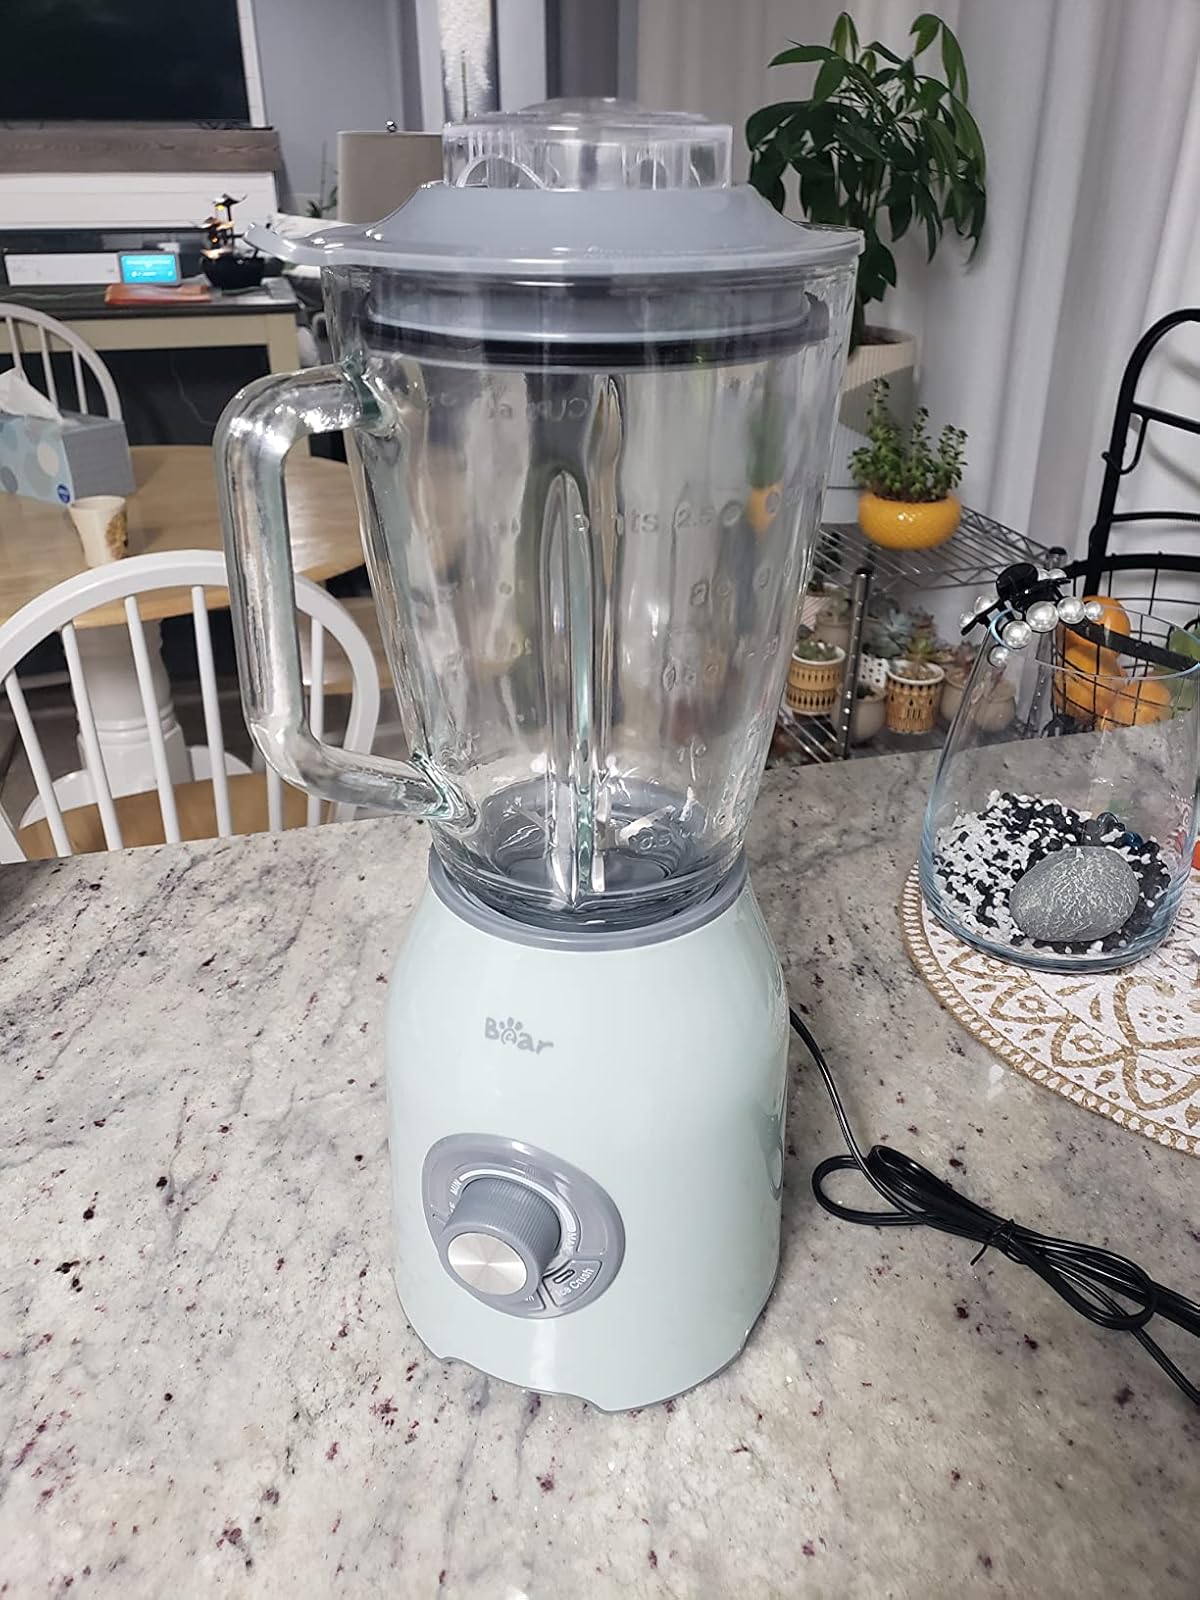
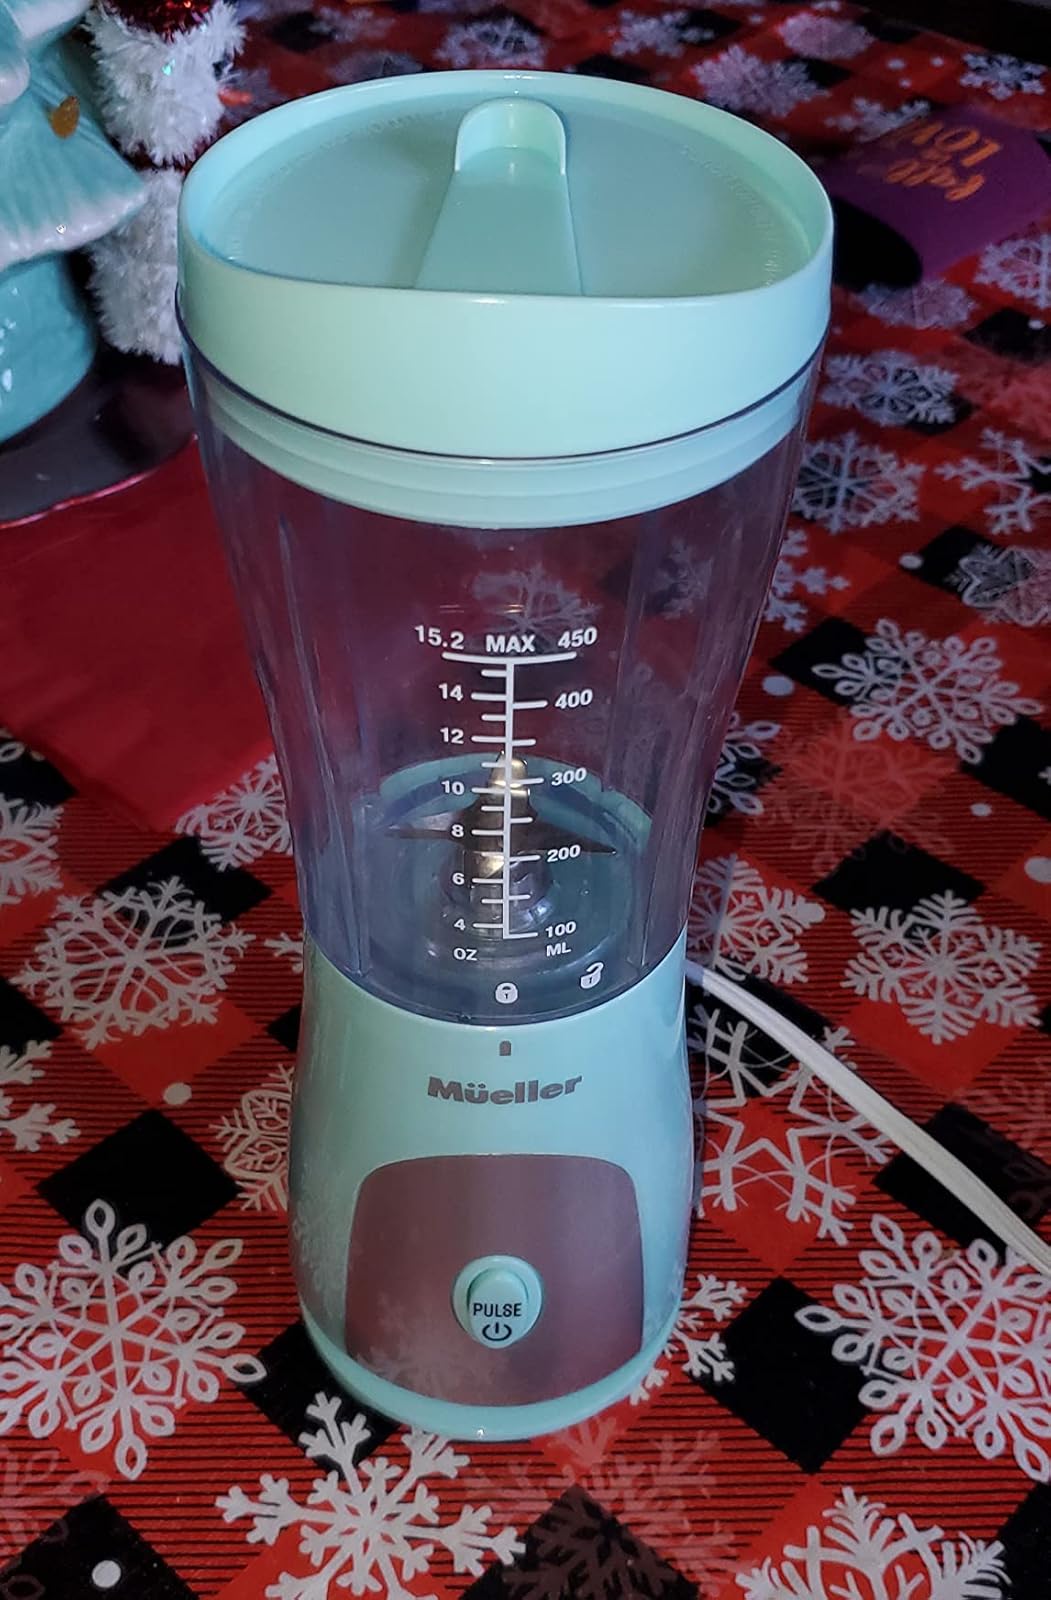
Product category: items_blender
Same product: no